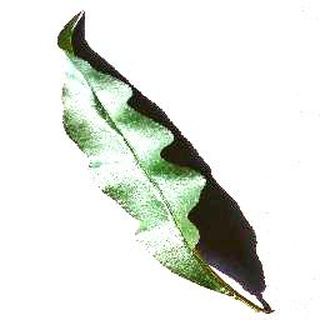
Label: healthy_peach